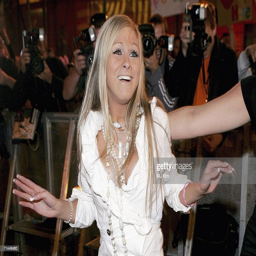
columnist poses for photographers after being the eighth person to be evicted .